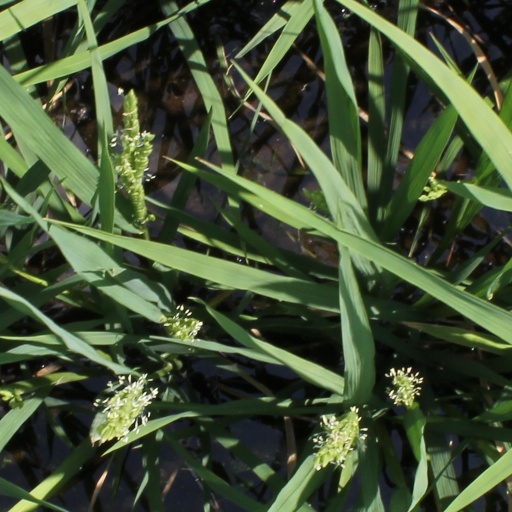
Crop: rice